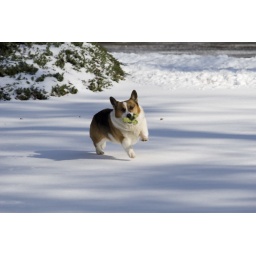
The sleet yesterday gave us a 3 inch base of hard ice/snow. Perfect for running around on.